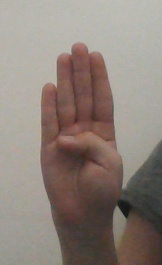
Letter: kaaf